Heraclea at Latmus

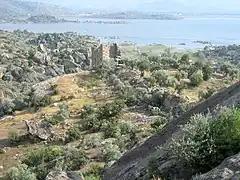
City walls

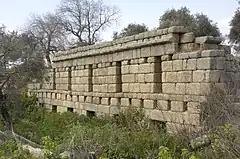
Agora, south building

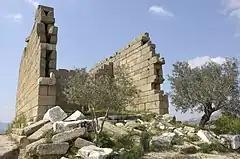
Temple of Athena

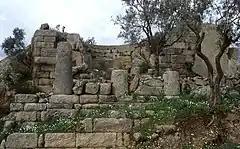
"Sanctuary of Endymion"

The Hellenistic city was built on a Hippodamian grid plan, with streets aligned to the points of the compass. Near the center of the city was the agora, an open square 60 m × 130 m, built on a terrace supported on the south side by a well-preserved building with two levels of shops, the upper opening onto the agora itself, the lower entered from the area below. At the northeast corner of the agora is a bouleuterion, similar in plan to the bouleuterion at Priene.